Whitehall Group

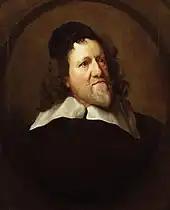
Inigo Jones, by Anthony Van Dyck

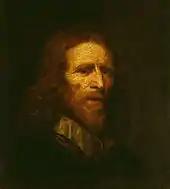
"Portrait of Abraham van der Doort", by William Dobson.

Thomas, Earl of Arundel (sometimes known as "the collector earl") and his wife Aletheia were dedicated art connoisseurs. They were arguably the greatest collectors in early Stuart England. Thomas had gained some works from the collection of his uncle, Baron Lumley. In 1613, Arundel and his wife paid an extended visit to Italy in the company of Inigo Jones and 34 attendants (among whom was William Petty). In Venice, they were joined by Sir Dudley Carleton who was the ambassador to Venice.